Sacred Heart Cathedral (Guangzhou)

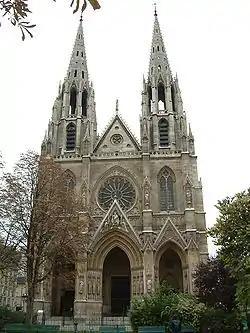
St Clotilde, Paris

The façade of the cathedral was modelled on the Basilica of St. Clotilde in Paris and its nave and apse were inspired by the Toul Cathedral. The cathedral features a nave of 28.2 metres high, flanked by two lower aisles and 14 small side-chapels. With a floor area of 2,924 square metres, it is the largest Roman Catholic church in the Guangzhou archdiocese and the largest cathedral in the Gothic style in China and Southeast Asia. The cathedral is 32.85 metres wide, 77.17 metres long, and the twin towers rise 52.76 metres high. The west tower is a clock tower while the east tower serves as a bell tower, inside which there used to be five large bells shipped in from France in the 19th century, although nowadays only four remain as one was given to a local church in Guangxi province in the early 1980s.